Henri Hauser

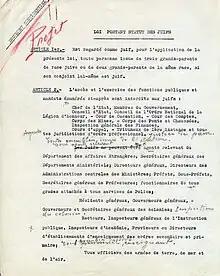
Draft of the Law on the status of Jews annotated by Petain

Hauser's first university appointment was as a lecturer ("chargé de cours") in ancient and medieval history at the University of Clermont-Ferrand in 1893. There he published several studies which continued to shed new light on the religious and economic history of the 16th century, including "Voyage du Levant". Hauser had discovered Philippe Canaye's hitherto unpublished account of his 1573 voyage to Constantinople in the Bibliothèque nationale de France. He translated the Italian manuscript and published it in 1897 with extensive notes and a biography of Canaye which corrected many errors in previous accounts of his life. Hauser was promoted to Professor of History at Clermont-Ferrand in 1896 and remained at the university until 1899 when the Dreyfus Affair made his position untenable. During that year he established a section of the "Ligue des droits de l'homme" at Clermont-Ferrand and gave a series of public lectures attacking the conviction of Dreyfus for treason as "illegal". Hauser wrote, "I want a France great and noble, a France faithful to its mission of justice and truth." Antisemitic students at the university and the right-wing press attacked him as a "traitor" and a "Prussian".